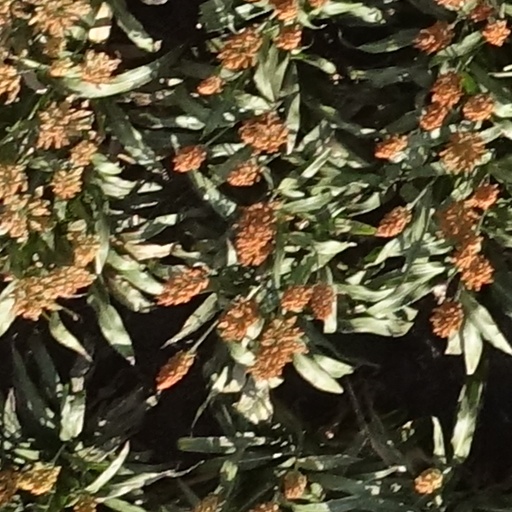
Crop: sorghum